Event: Nepal Earthquake
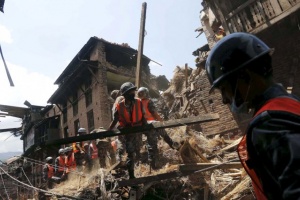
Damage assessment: damage